Rocketdyne J-2

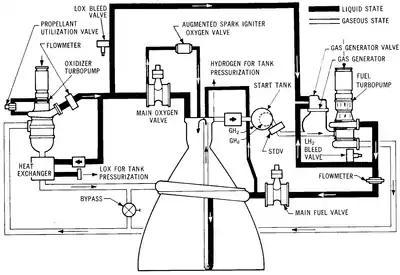
A diagram showing the flow of propellant through a J-2 engine

The J-2's thrust chamber assembly served as a mount for all engine components, and was composed of the thrust chamber body, injector and dome assembly, gimbal bearing assembly, and augmented spark igniter.